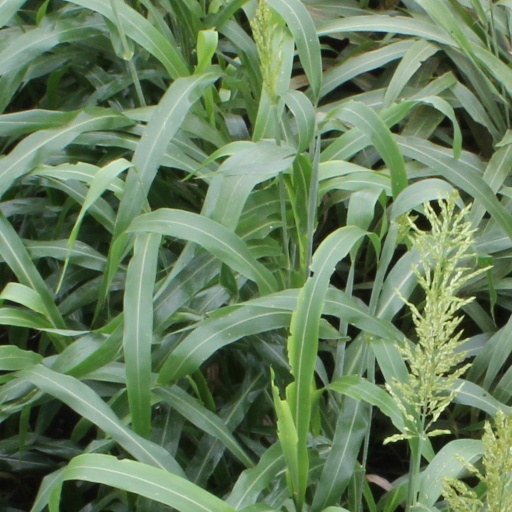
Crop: sorghum